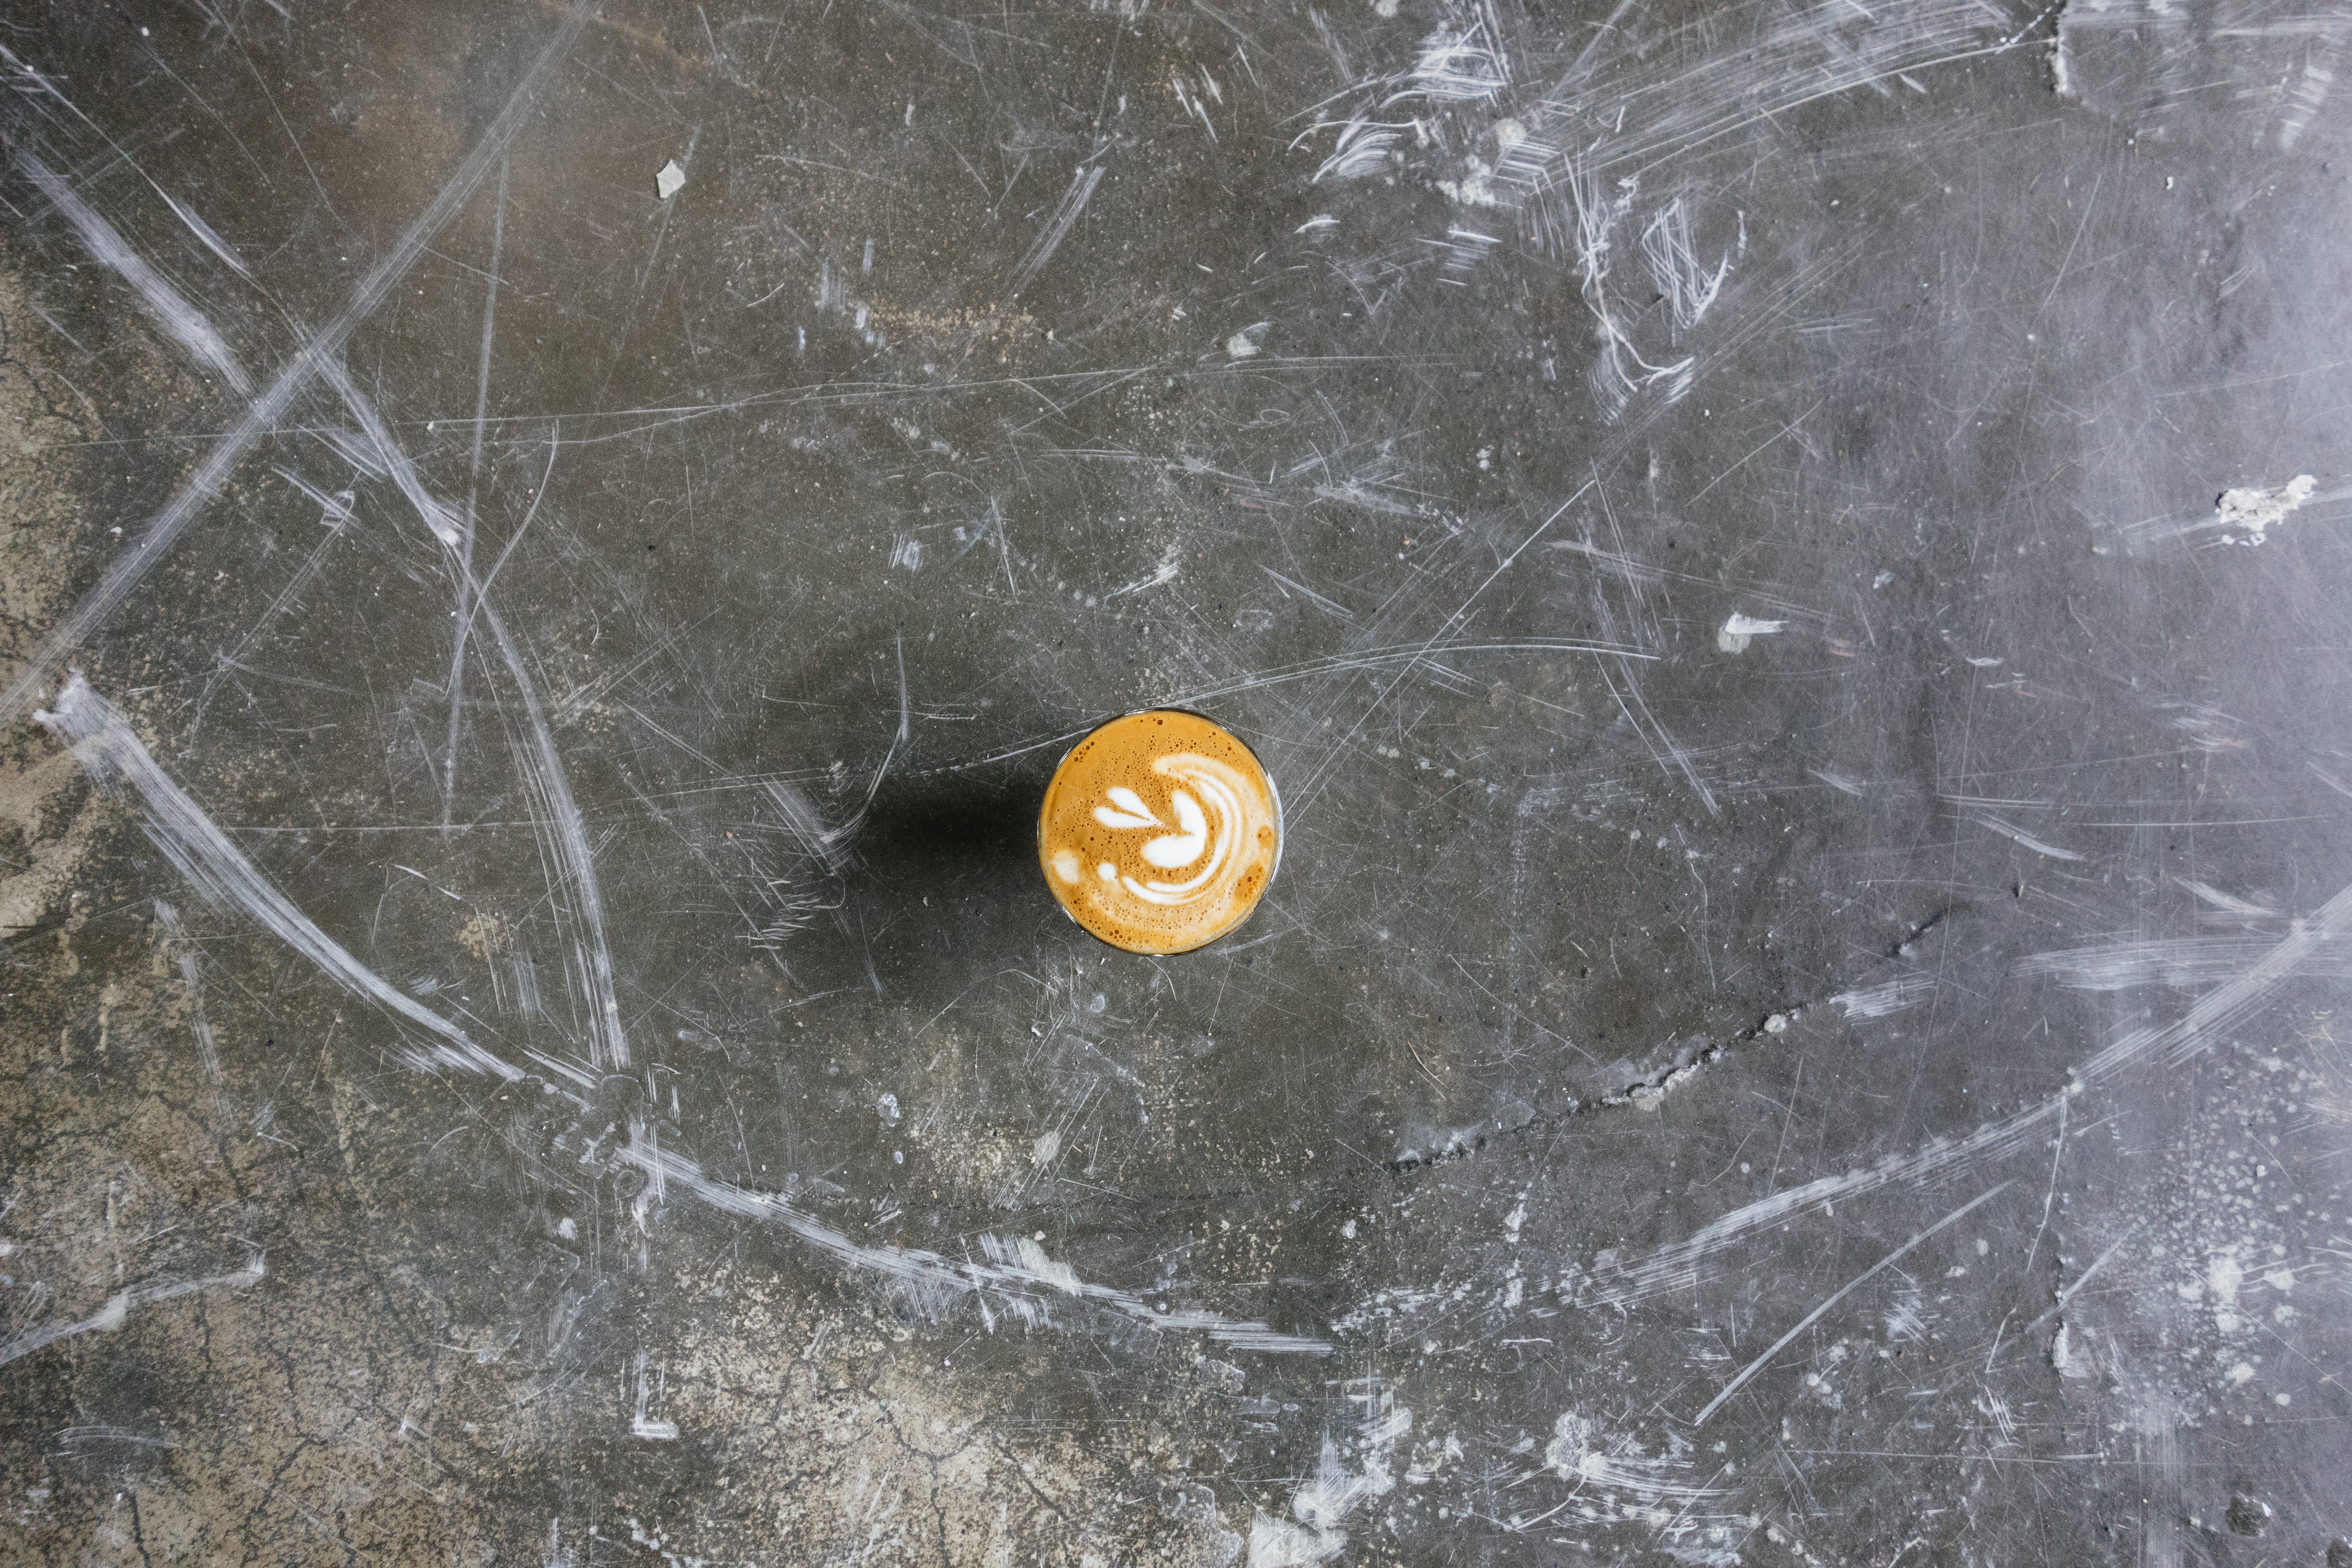
water, coffee, floor, glass, ice, grunge, material, invertebrate, spider web, surface